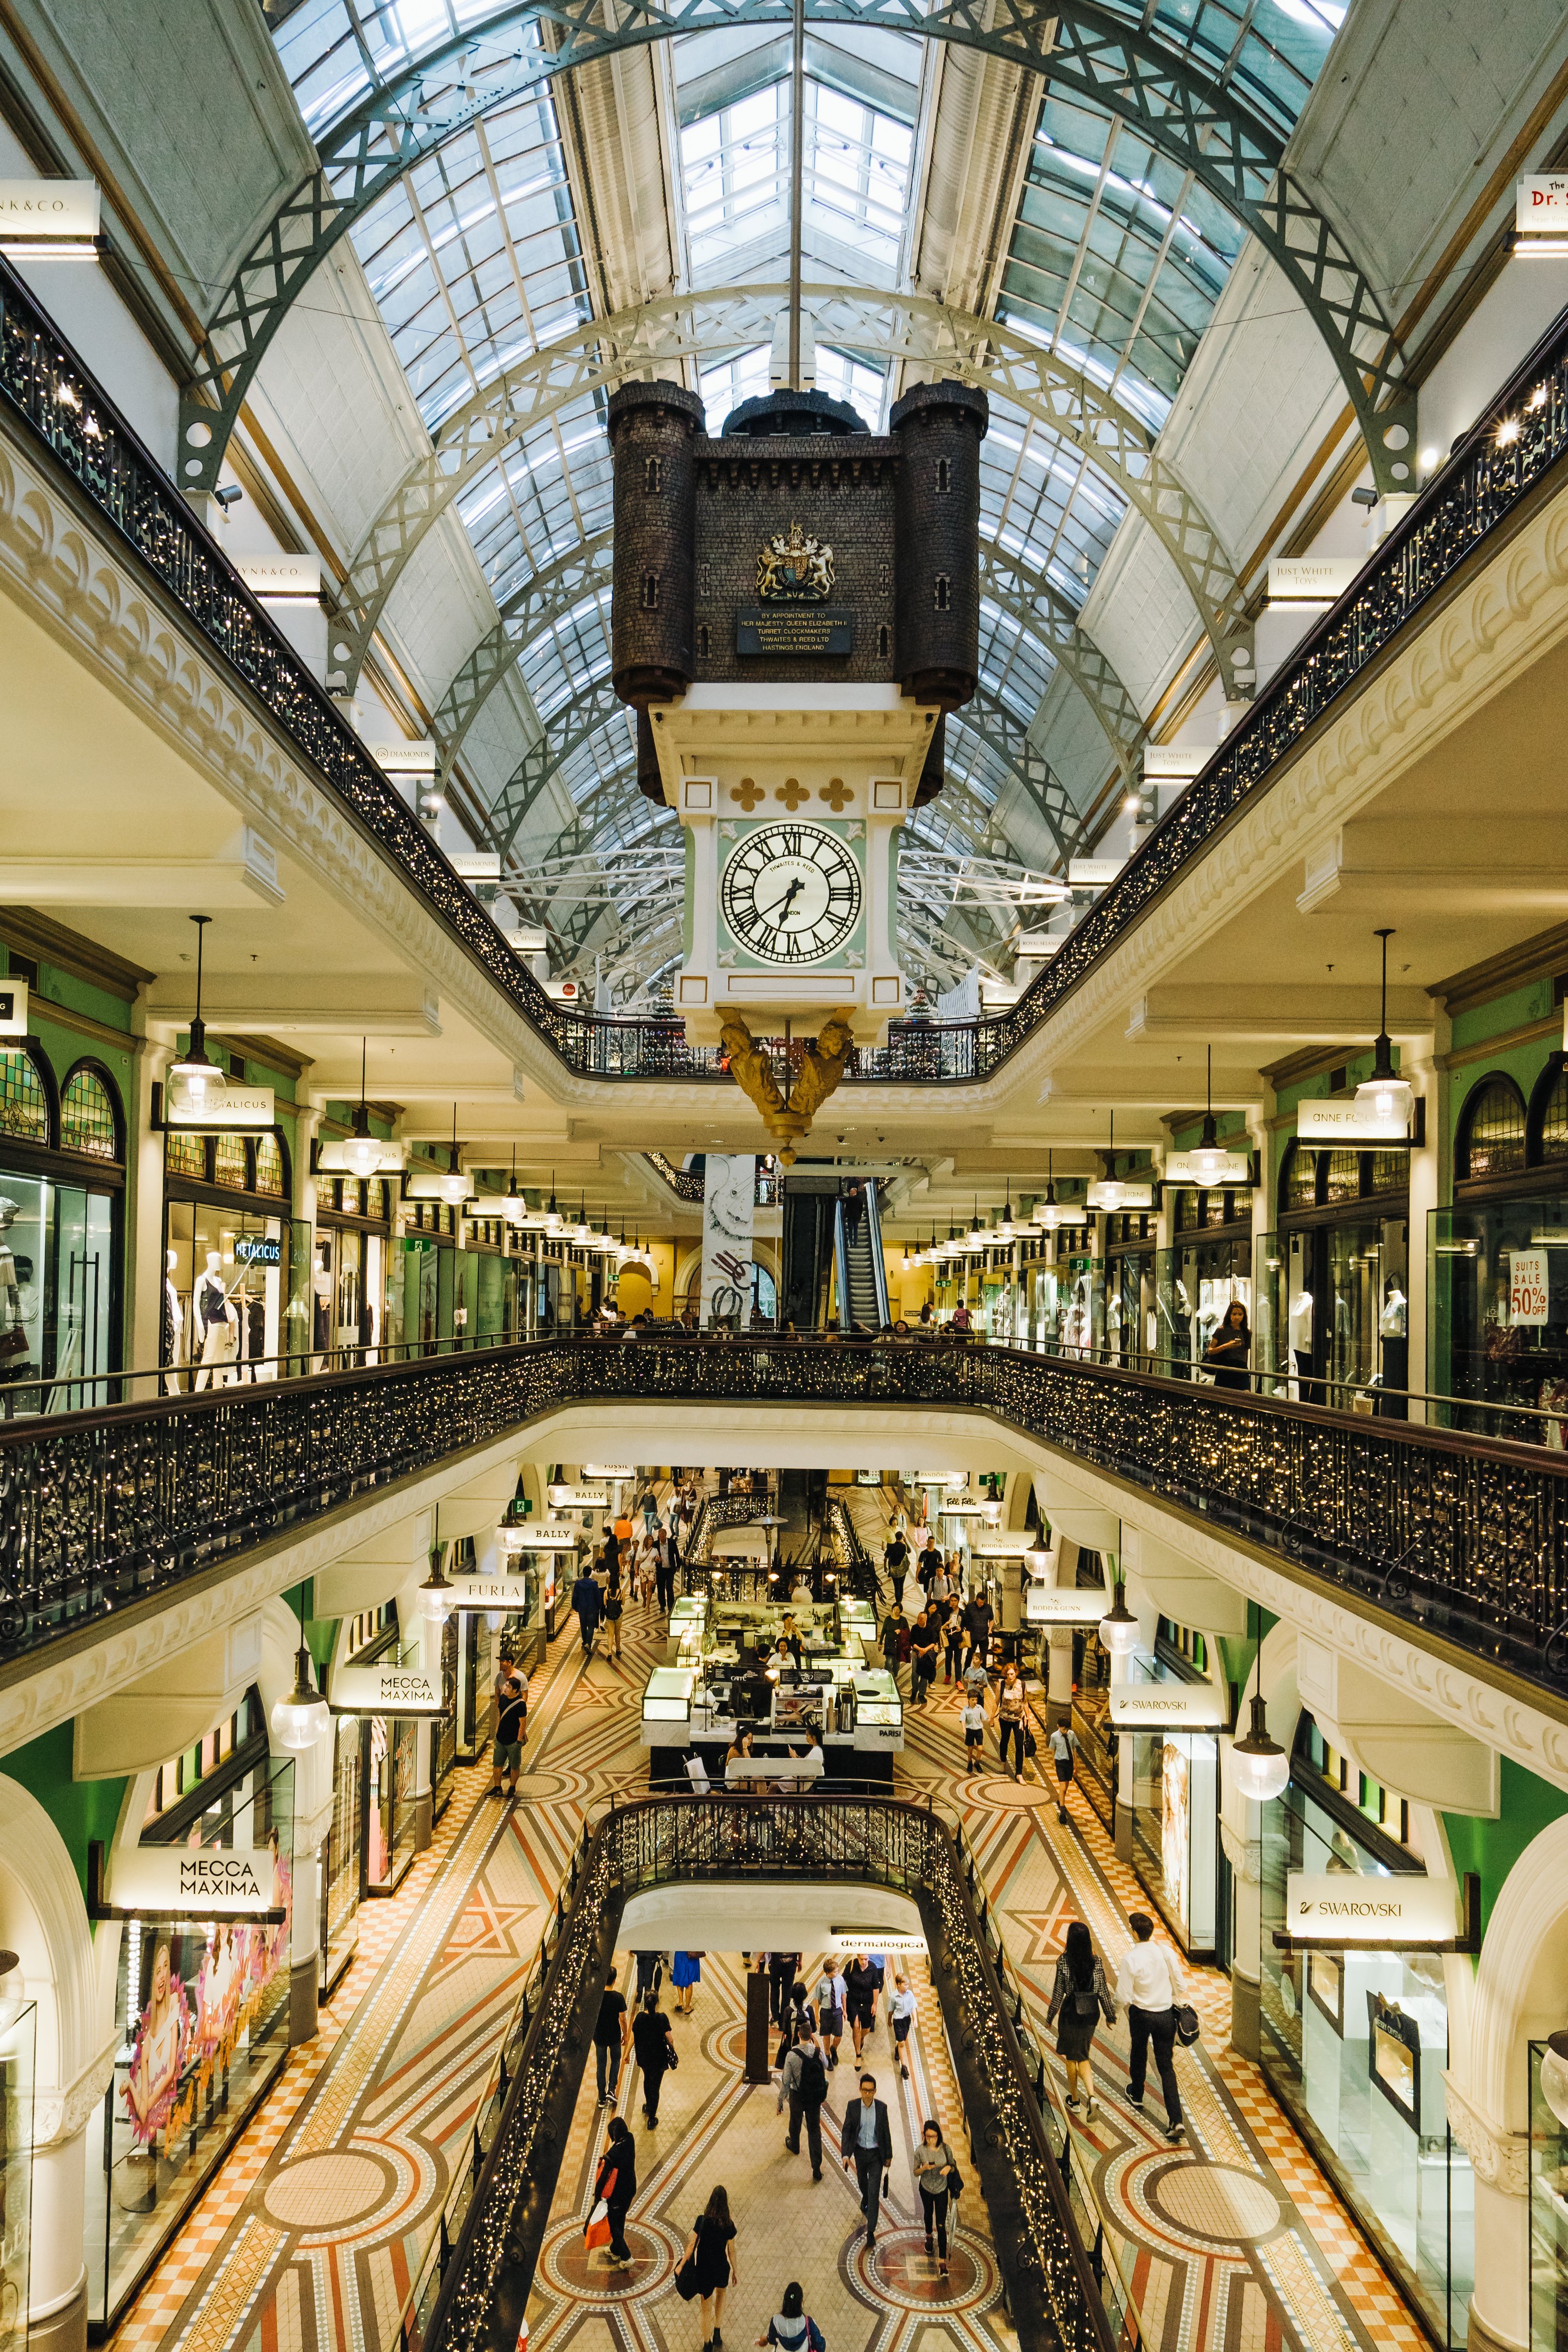
building, shopping mall, architecture, interior design, symmetry, ceiling, lobby, retail, daylighting, shopping, city, mixed use, arcade